Coventry Sphinx F.C.

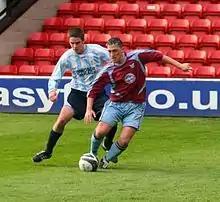
Sphinx (light blue and white) in action against Westfields in 2010

The club was established in 1946 as a works team for Armstrong Siddeley under the name Armstrong Siddeley Motors Football Club. In 1960 they were renamed Sphinx Football Club. The club were founder members of the Coventry Alliance and remained in the league until moving up to Division Two of the Midland Combination in 1993. They finished fourth in their first season in the league, earning promotion to Division One. The club went on to finish as runners-up in Division One in 1994–95, and were promoted to the Premier Division, at which point they adopted their current name.